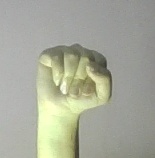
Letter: saad